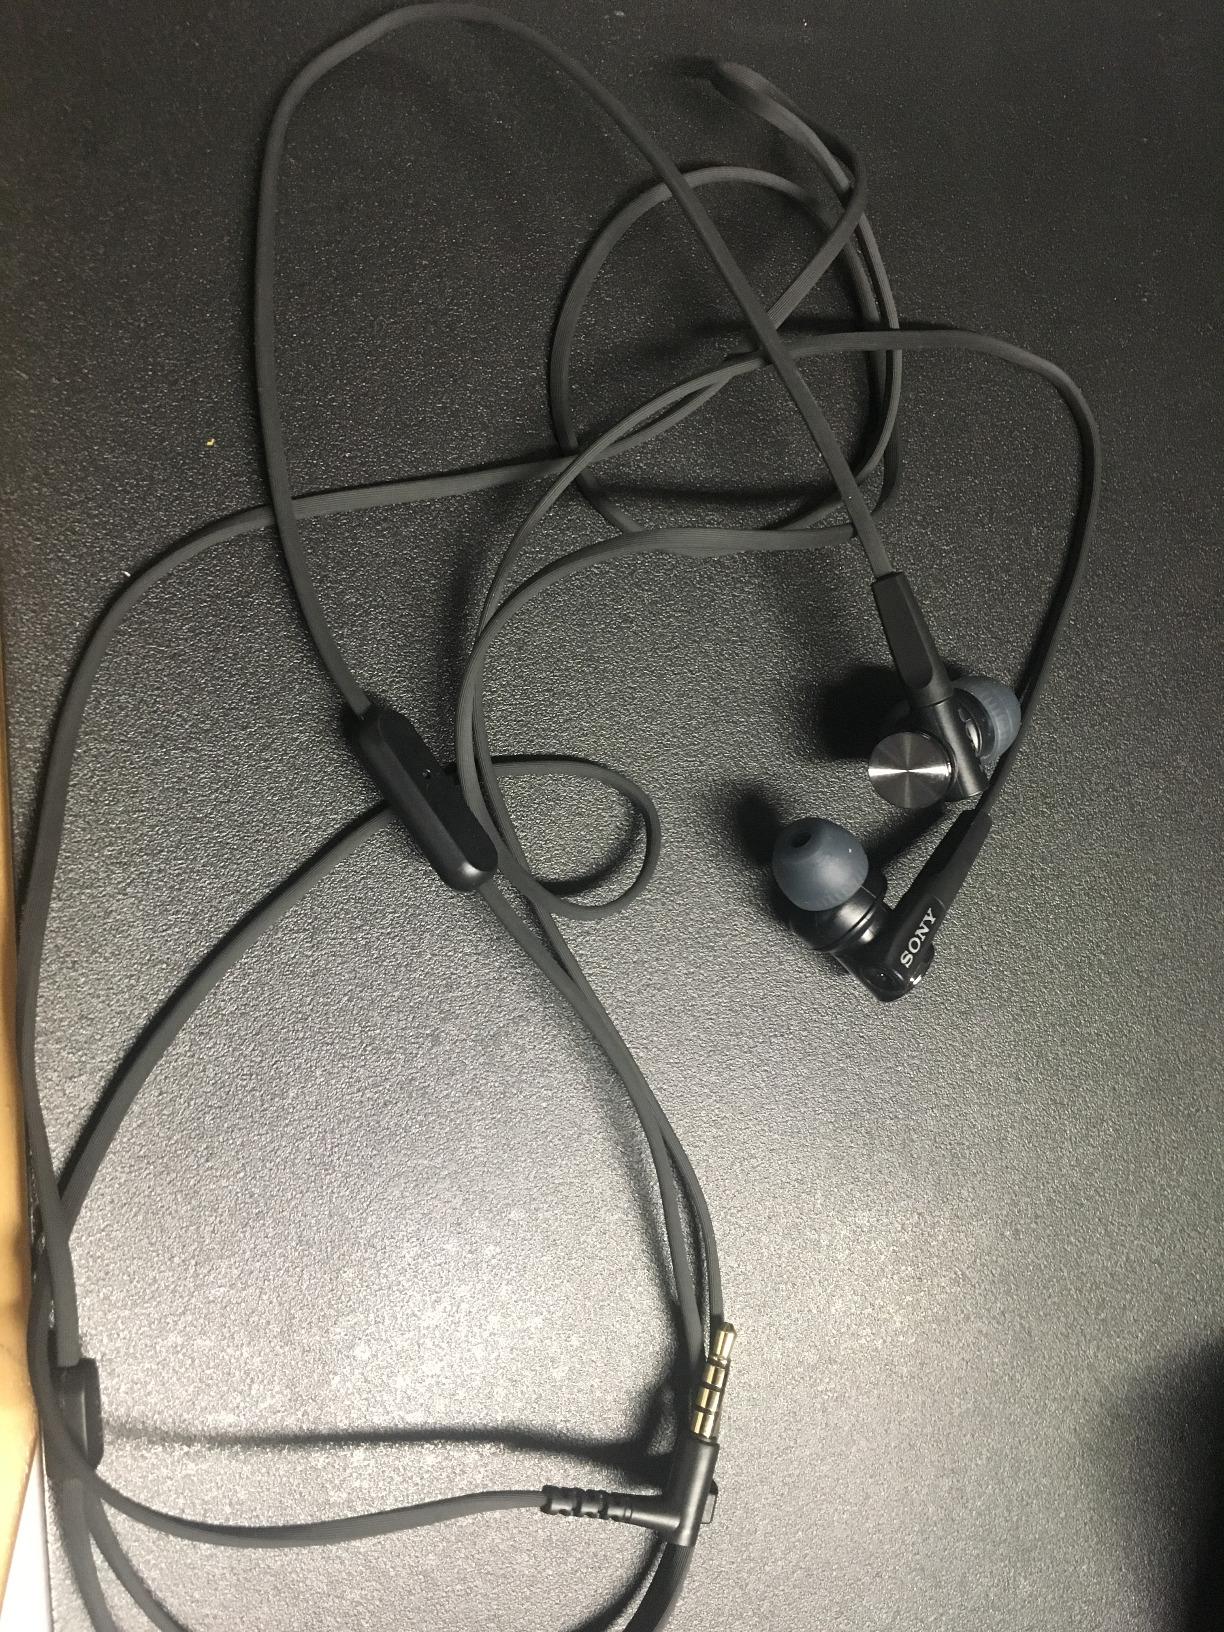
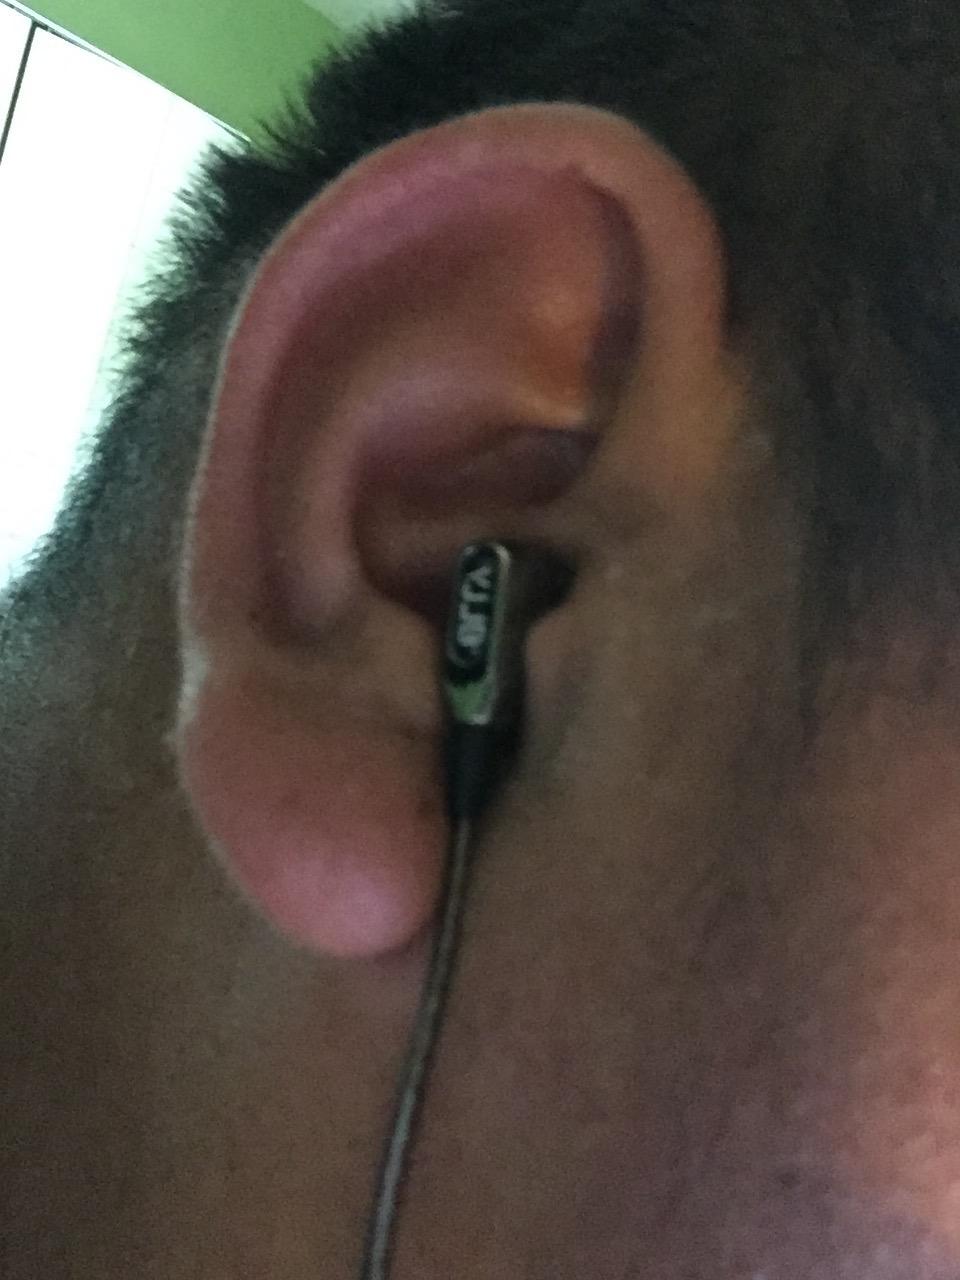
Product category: headphones
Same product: no